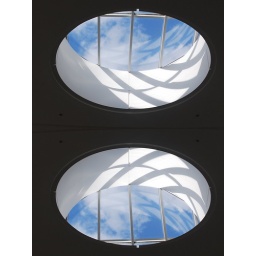
A window in the roof of Leamington Spa shopping centre. given symmetrical mirror effect.